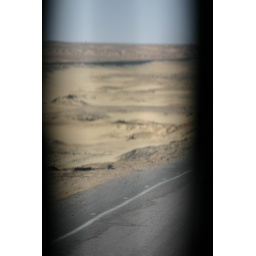
There were curtains over the windows on the bus, and this was shot between a set up front by the driver.